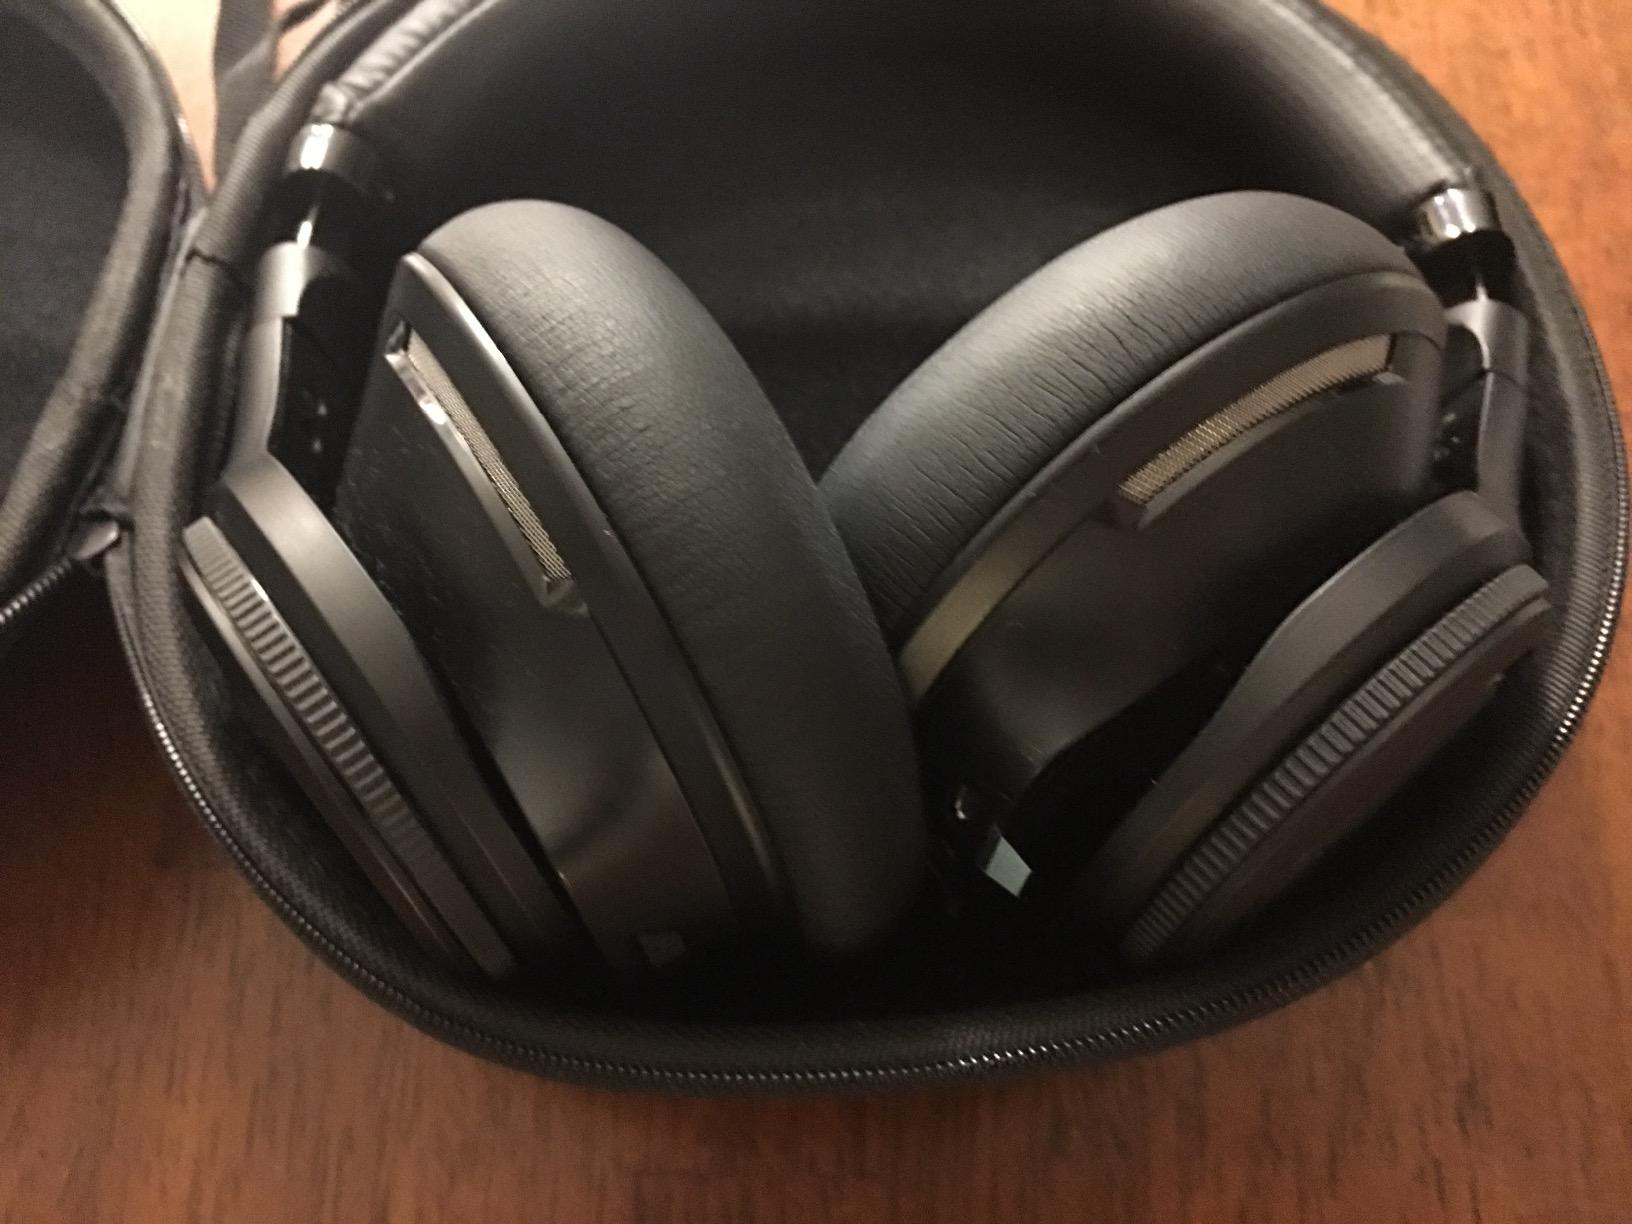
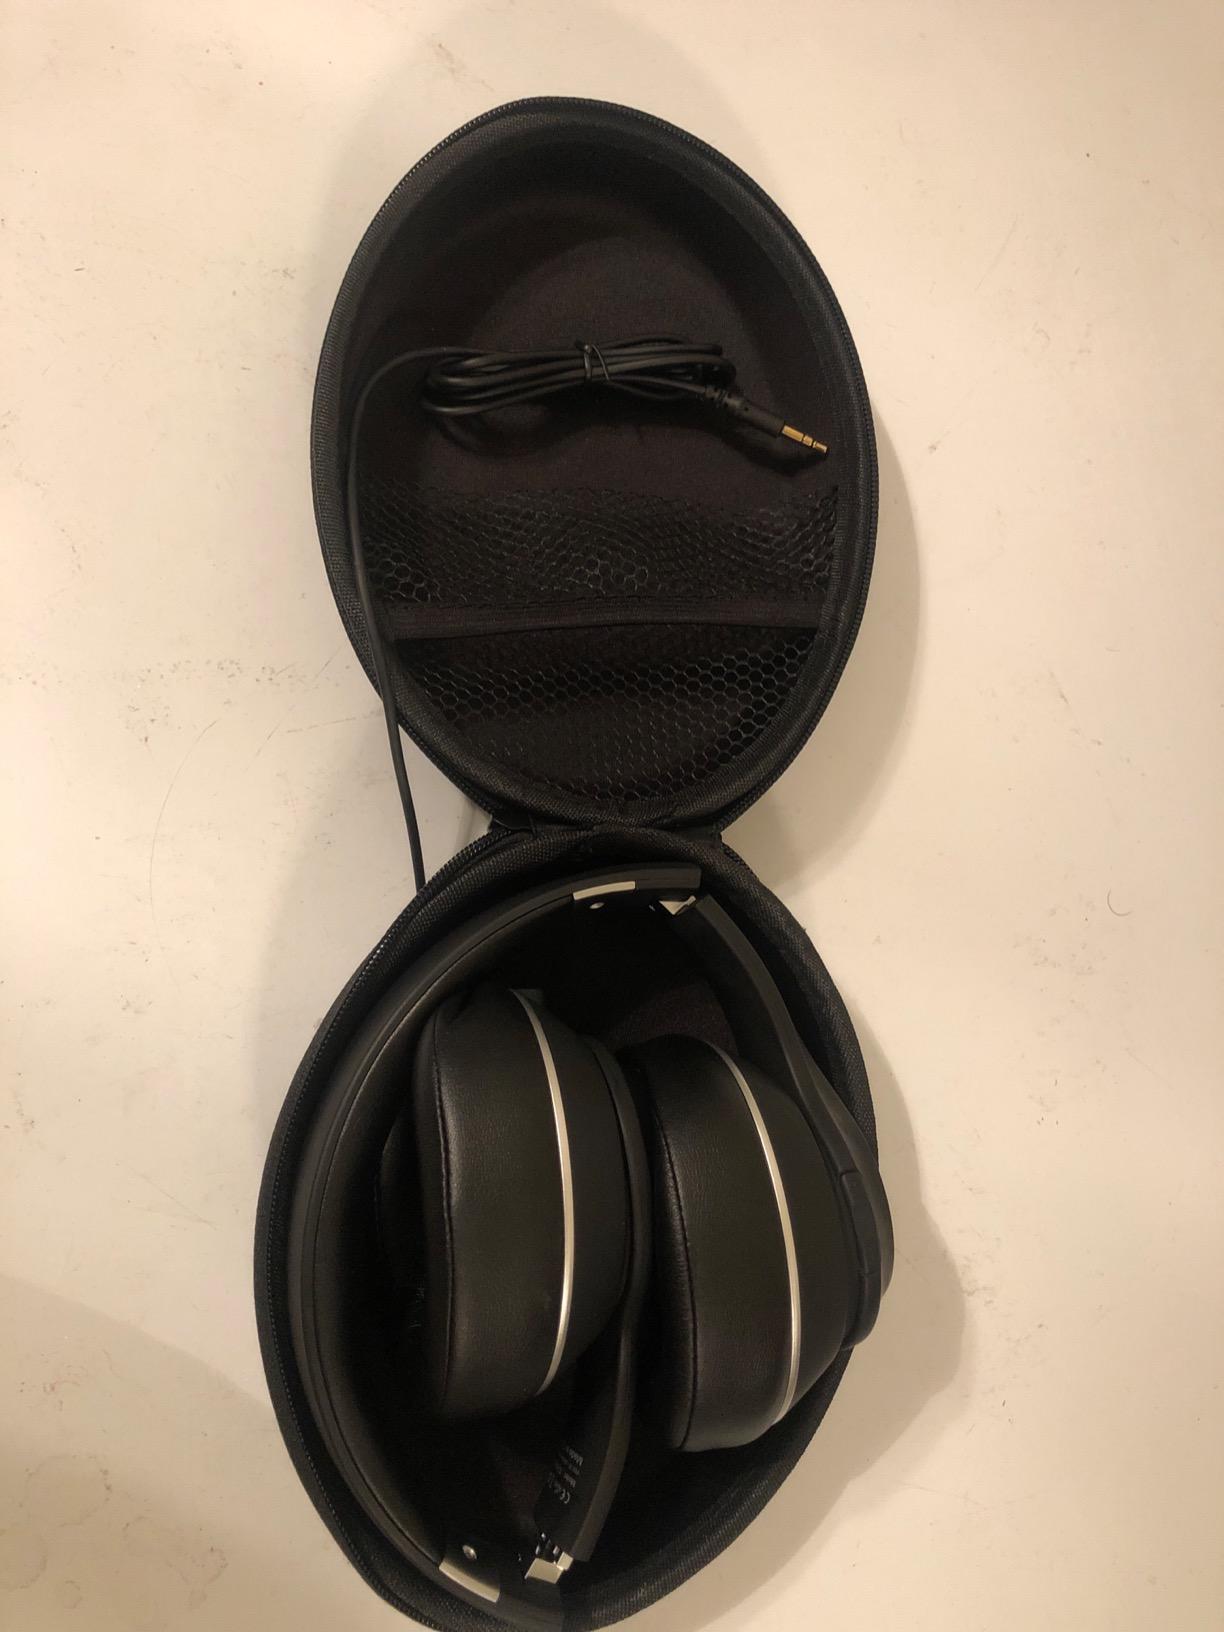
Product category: headphones
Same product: no